Louis-Charles Malassez

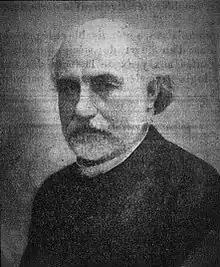
Louis-Charles Malassez

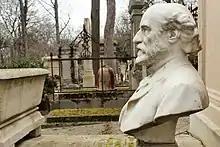
Bust of Louis-Charles Malassez, on his grave.

Louis-Charles Malassez (21 September 1842 – 22 December 1909) was a French anatomist and histologist born in Nevers, department of Nièvre.